Igor Shubin

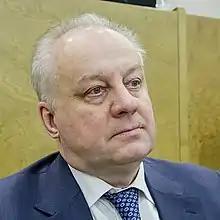

Igor Nikolaevich Shubin (20 December 1955, Perm) is a Russian political figure, former mayor of Perm, deputy of the 7th and 8th State Dumas.